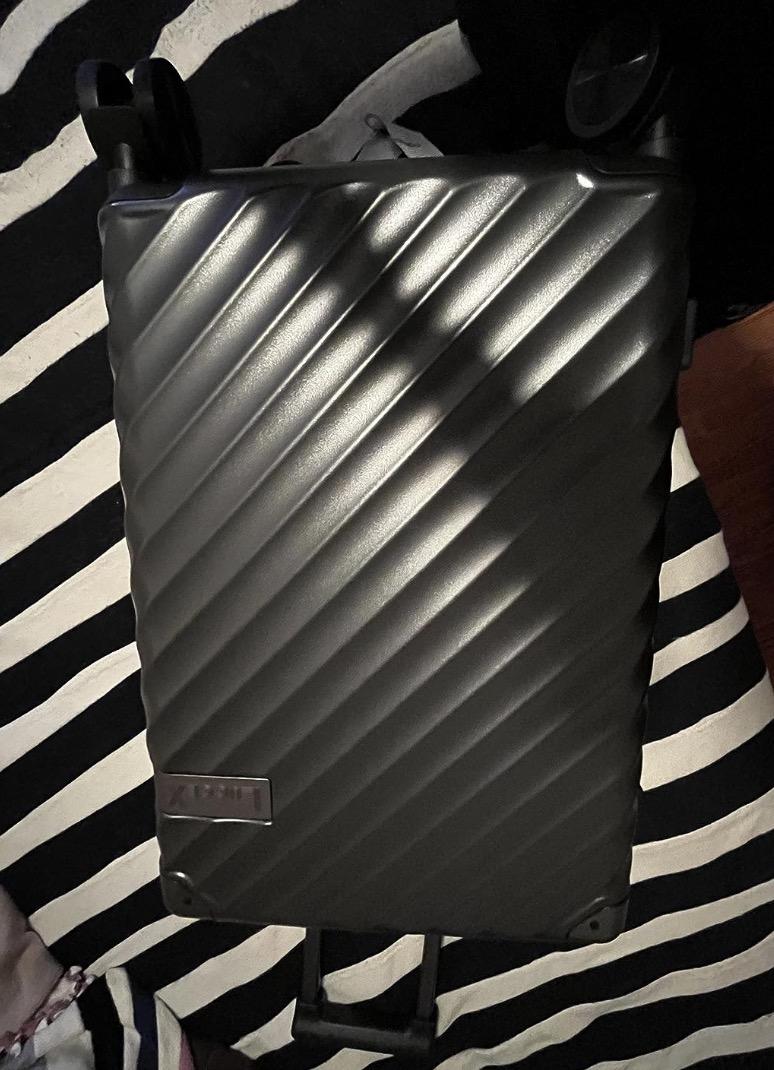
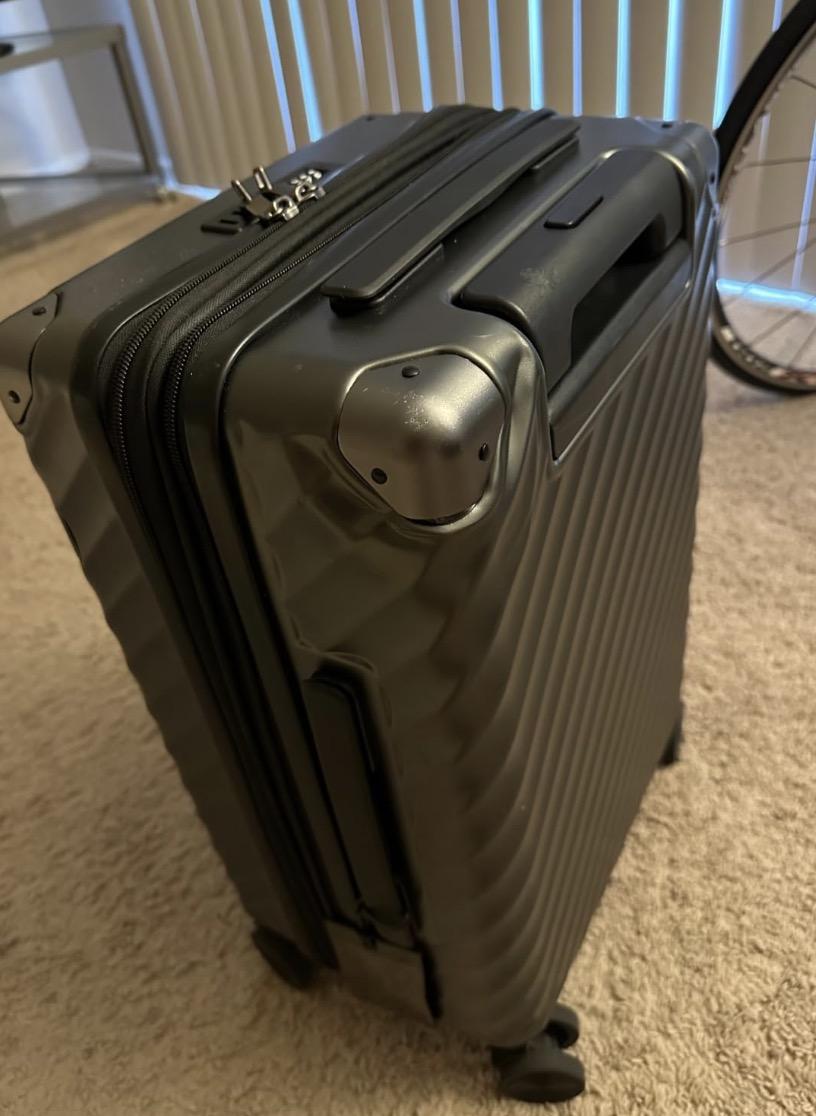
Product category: misc
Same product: yes